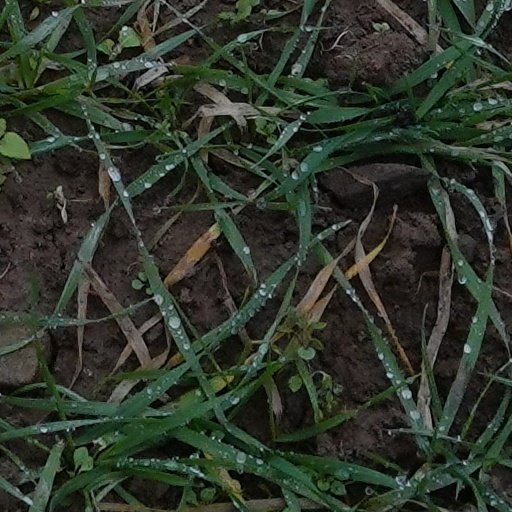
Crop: wheat